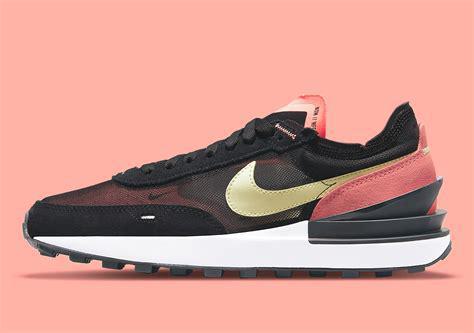
Brand: Nike
Model: Waffle One